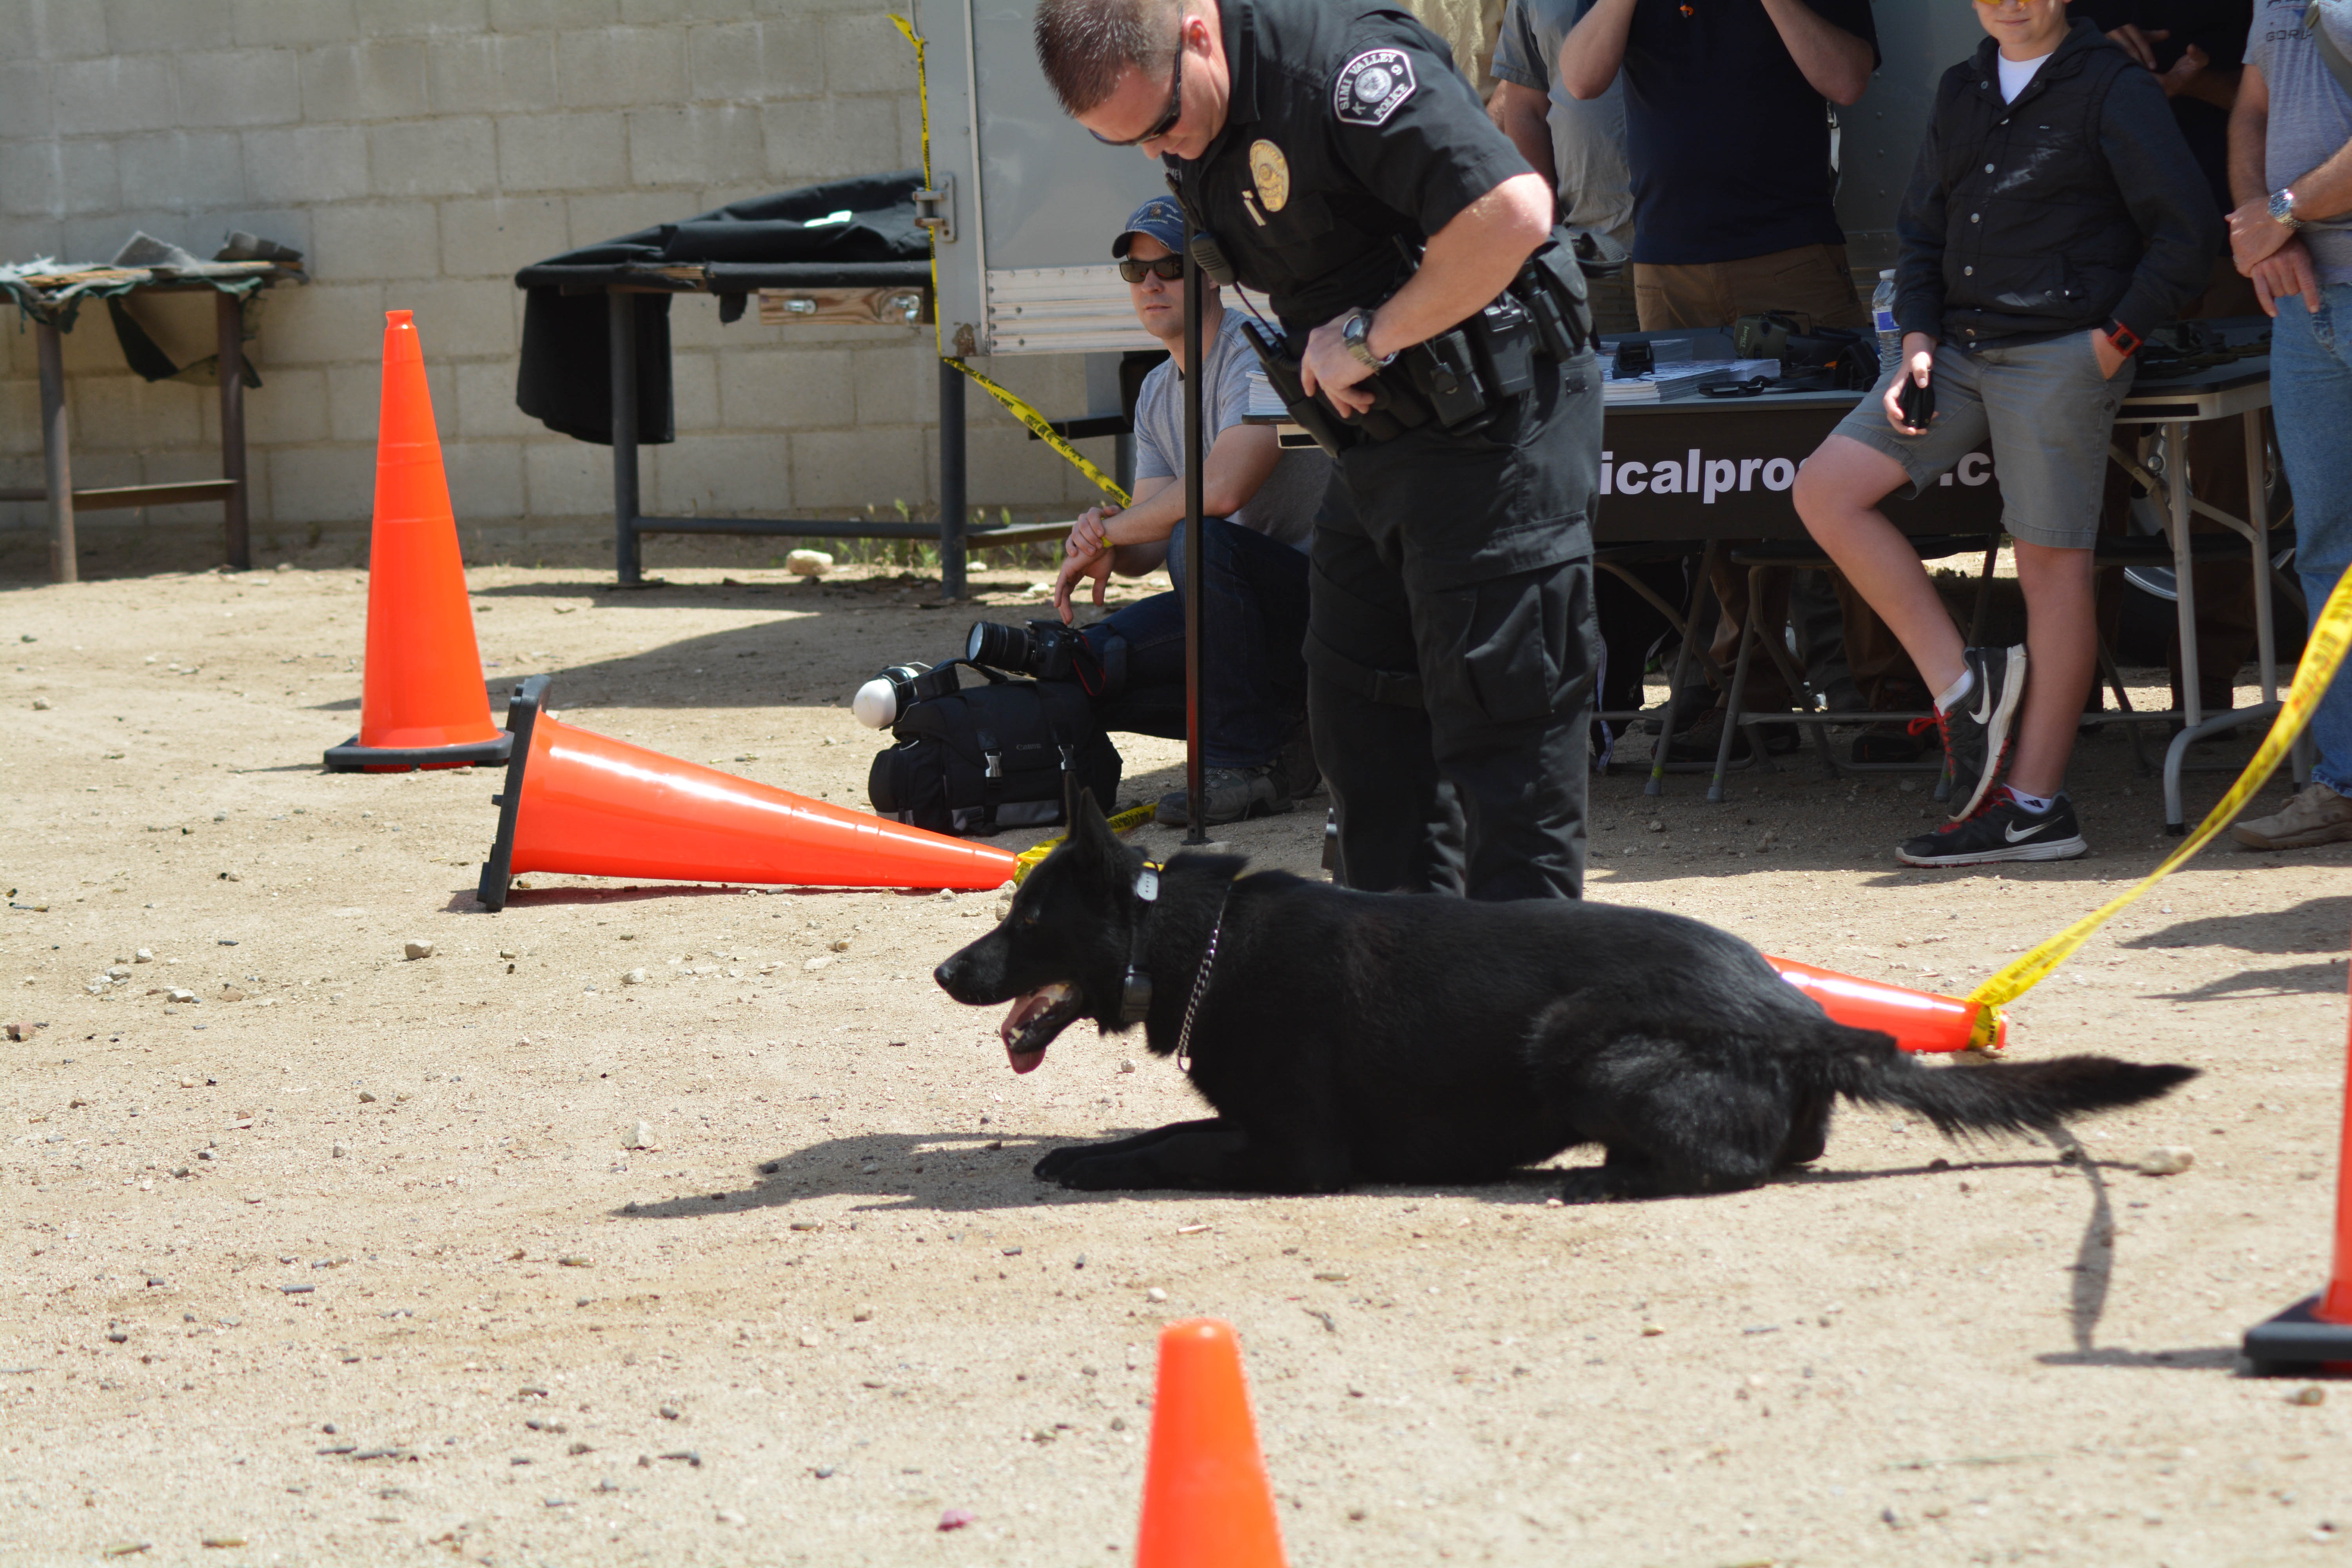
dog, dog like mammal, conformation show